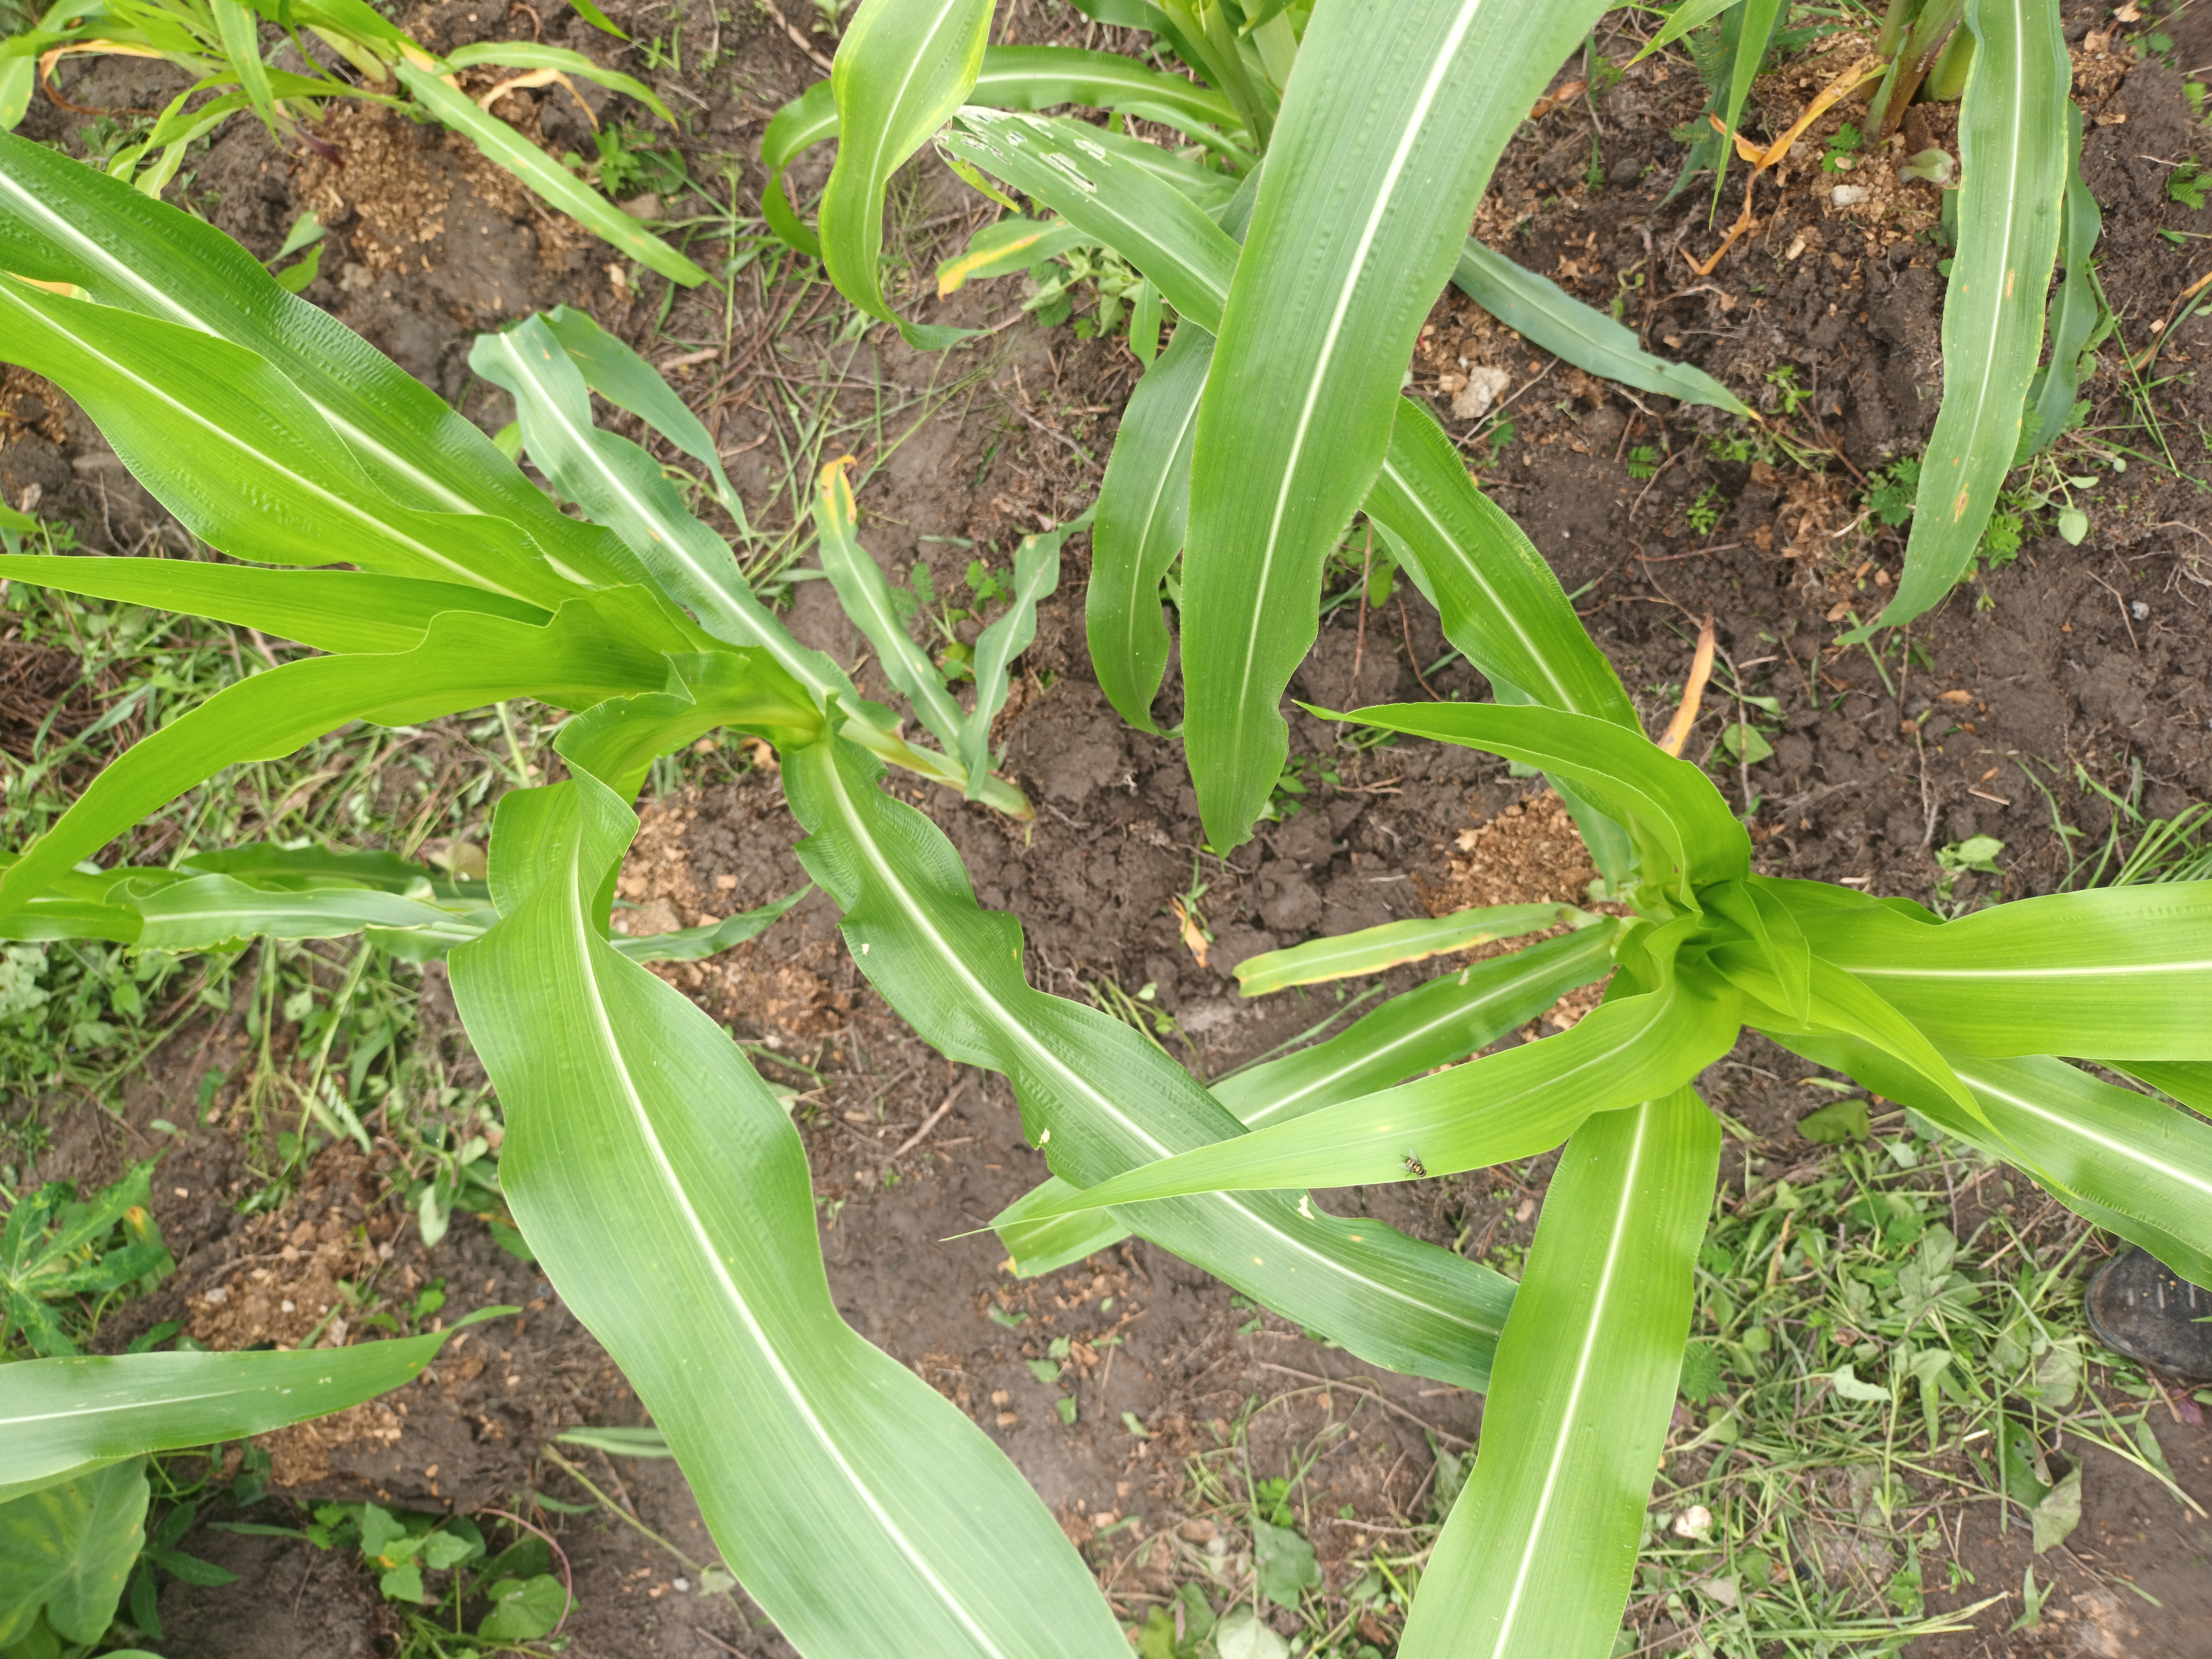
Label: spodoptera_frugiperda